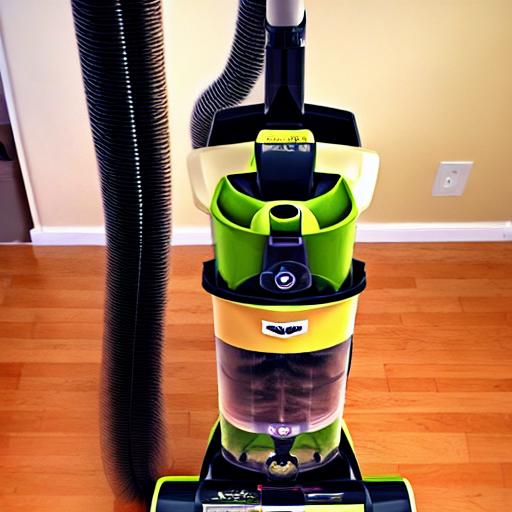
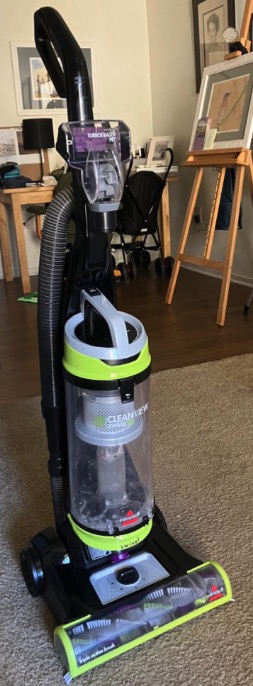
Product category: items_vacuum
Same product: no